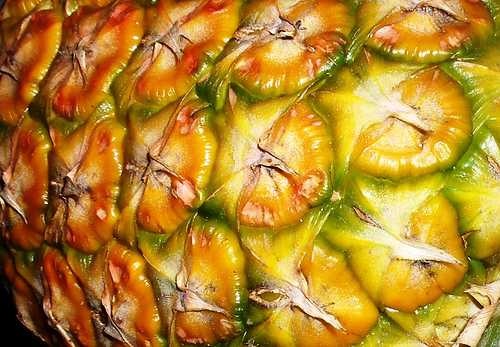
Label: Pineapple